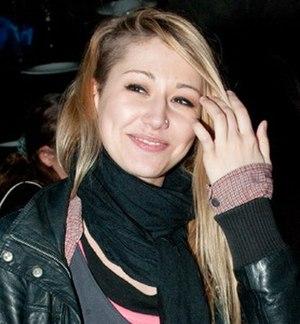
Ranetki Girls est un groupe féminin de pop rock russe, originaire de Moscou.